Joel Makower

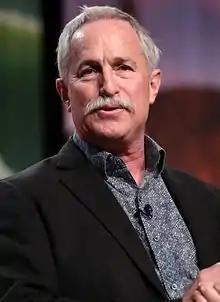
Makower in 2017

Joel Makower (born 19 February 1952 in Oakland, California) is an American entrepreneur, writer and strategist on sustainable business, clean technology, and green marketing. He is chair and co-founder of Trellis Group (formerly GreenBiz Group), a media and events company focused at the intersection of business, technology and sustainability. His work has focused on three principal topics: how companies of all sizes and sectors are integrating sustainability into their operations in a way that creates business value and innovation and mitigates risk; the creation of new companies and markets for clean energy, clean water, advanced materials, and other technologies; and the strategies and tactics that companies use to communicate and market their sustainability efforts and leadership.